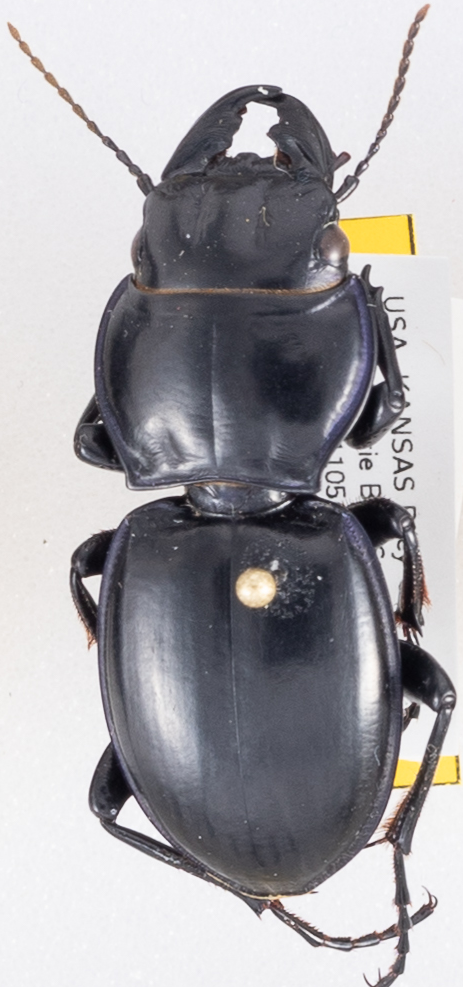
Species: Pasimachus californicus
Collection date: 2018-08-27
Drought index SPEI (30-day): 1.16
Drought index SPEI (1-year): -2.09
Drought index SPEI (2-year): -1.01